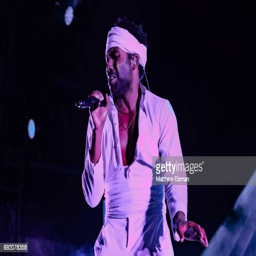
musical artist performs live on stage during the festival day